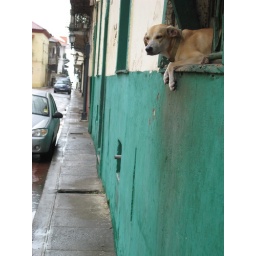
This dog was just chillin' in a window of someone's house near Casco Viejo